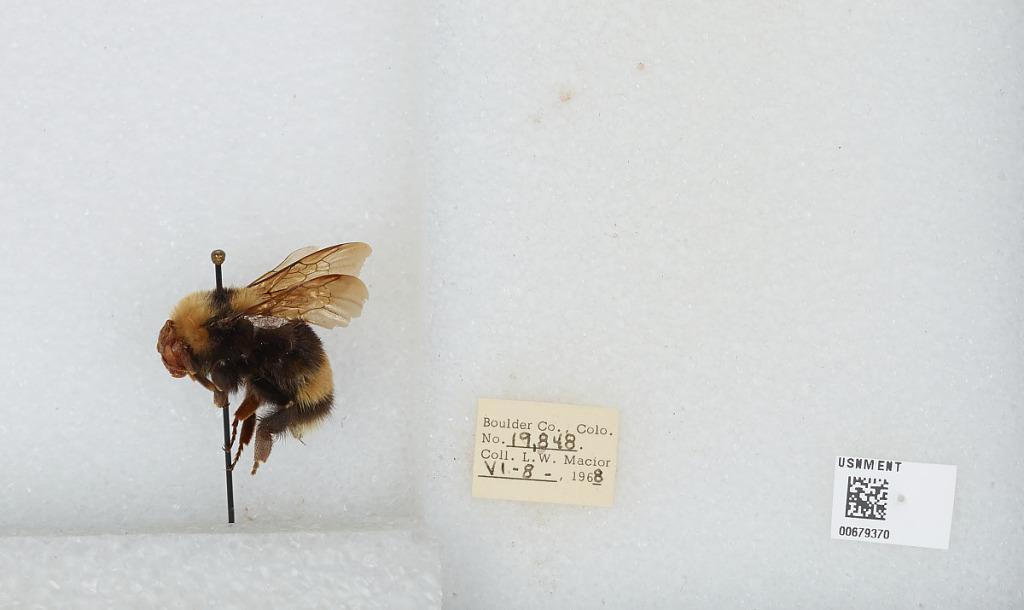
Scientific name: Bombus (Bombus) occidentalis Greene
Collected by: L. Macior
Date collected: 1968-6-8
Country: United States
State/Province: Colorado
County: Boulder
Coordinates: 40.015, -105.27